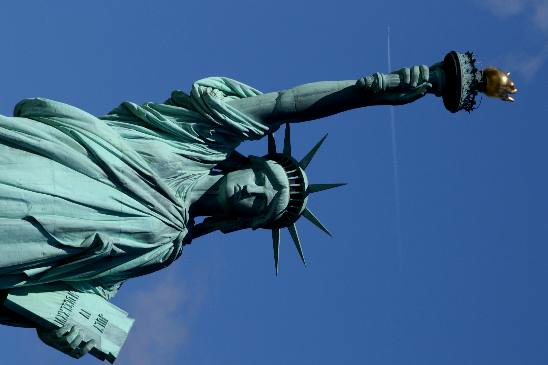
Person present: Yes